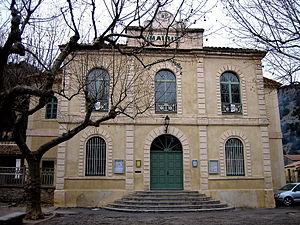
Corconne est une commune française située dans le département du Gard, en région Occitanie.